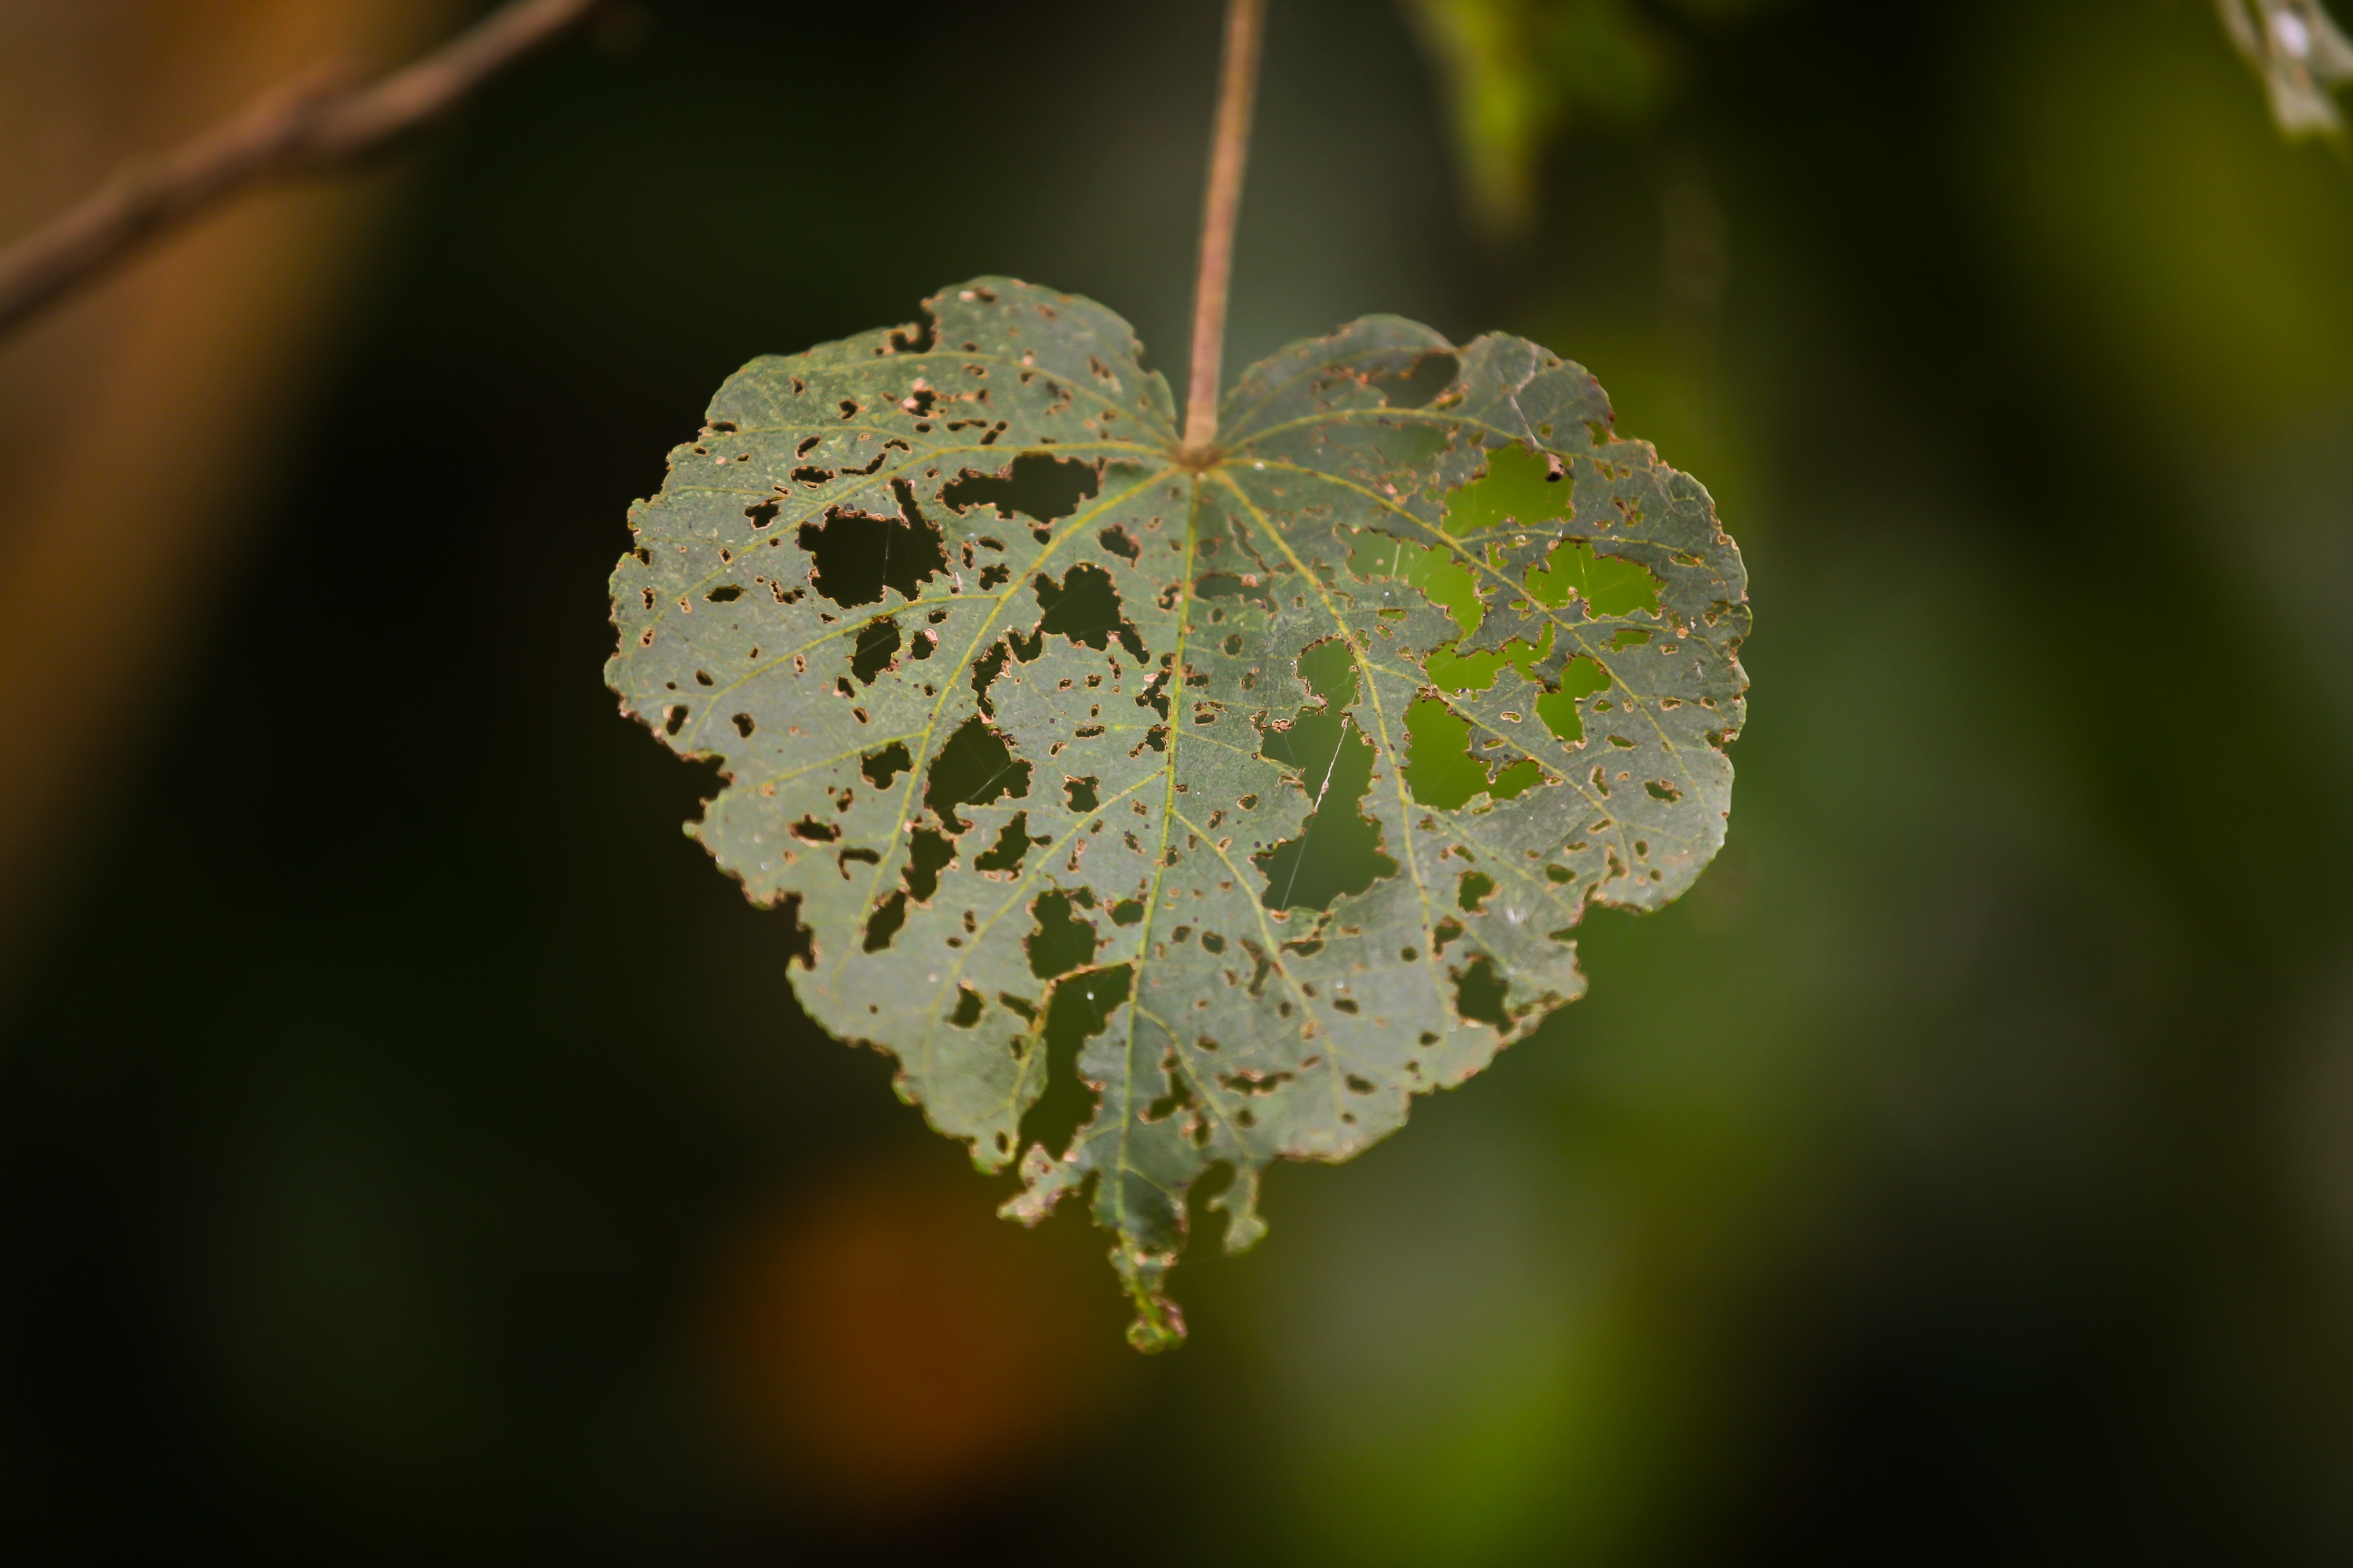
tree, nature, forest, branch, blossom, light, plant, wood, photography, sunlight, texture, leaf, flower, frost, urban, tool, summer, sign, love, heart, decoration, green, symbol, produce, autumn, romance, romantic, botany, flora, surface, ecology, cut, close up, design, happy, shrub, wooden, day, valentine, icon, shape, holes, leave, macro photography, flowering plant, plant stem, woody plant, land plant